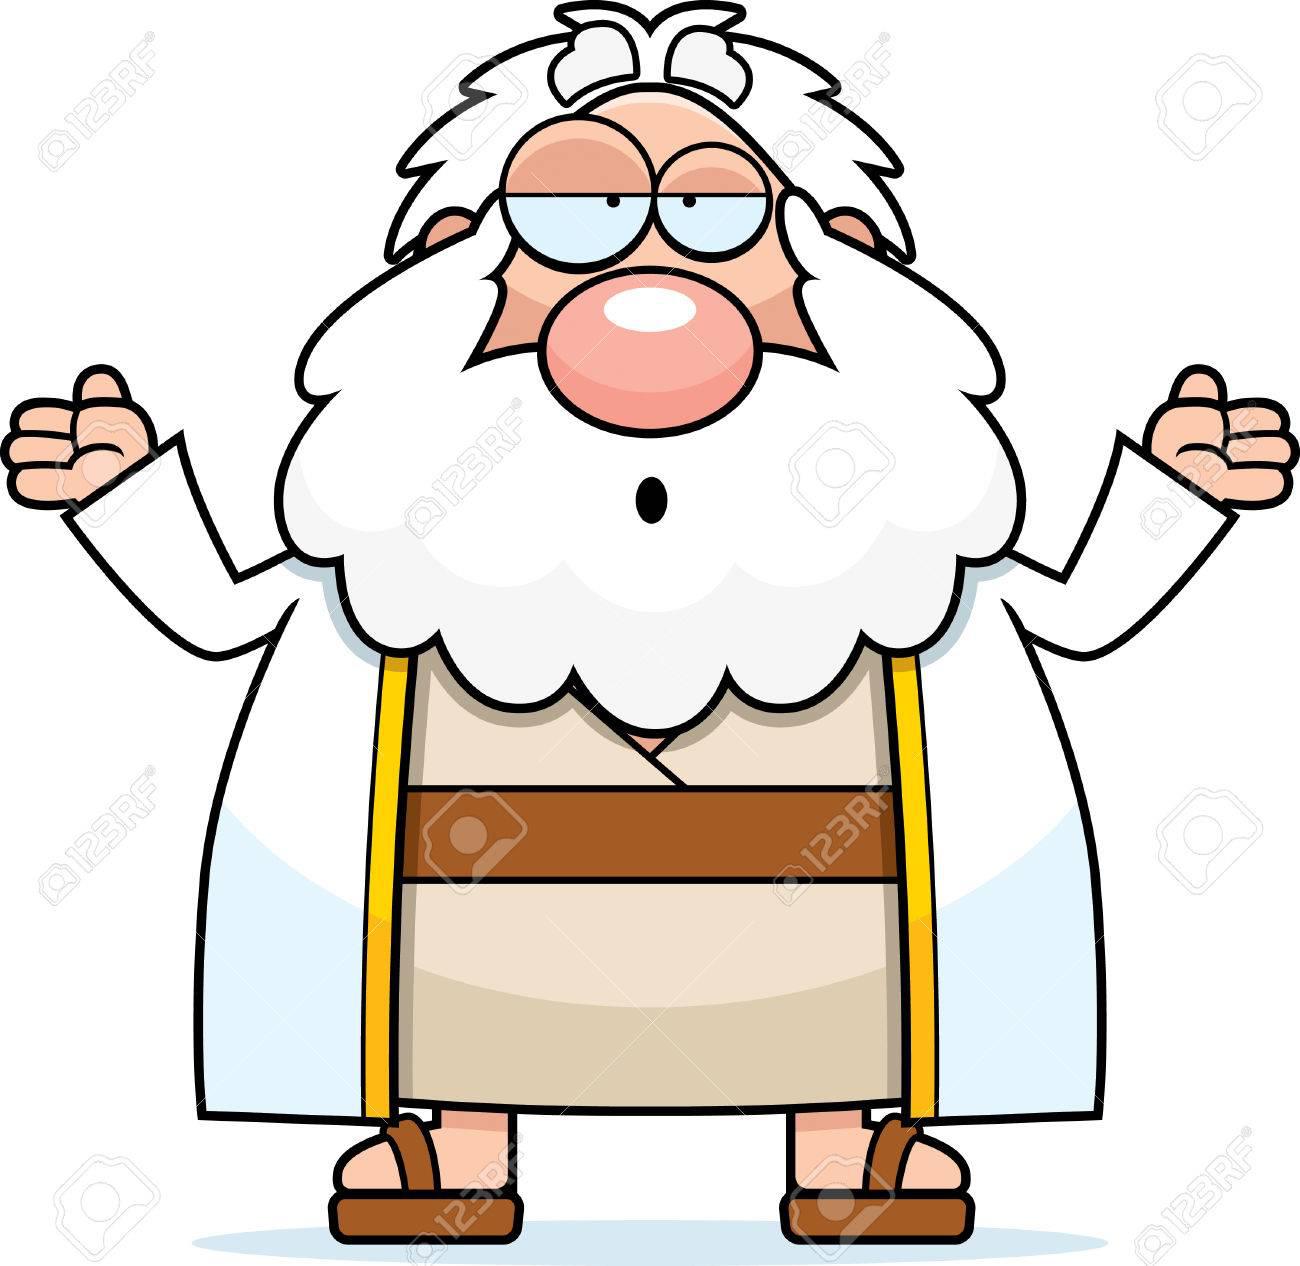
a cartoon illustration of prophet looking confused .
Relation: Visible, Subjective